794

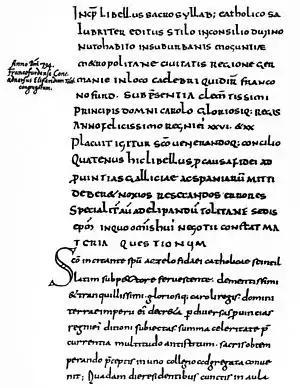
Mention of the Council of Frankfurt (794)

Year 794 (DCCXCIV) was a common year starting on Wednesday of the Julian calendar, the 794th year of the Common Era (CE) and Anno Domini (AD) designations, the 794th year of the 1st millennium, the 94th year of the 8th century, and the 5th year of the 790s decade. The denomination 794 for this year has been used since the early medieval period, when the Anno Domini calendar era became the prevalent method in Europe for naming years.